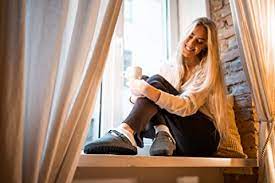
Label: Clog